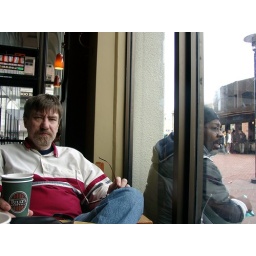
This picture is taken in Berkeley, California. On the other side of the window is sitting a homeles man.